Abu Muhammad al-Sufyani

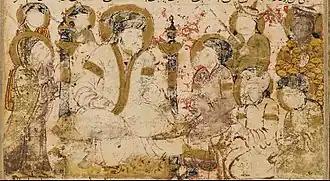

Despite an initial victory against the Abbasids led by Abd al-Samad ibn Ali at Qinnasrin, Abu Muhammad's forces were defeated near Homs. In the latter battle, Abu al-Ward and many of his kinsmen and Qaysi soldiers were killed, while Abu Muhammad fled to Palmyra. The Abbasid commander Bassam ibn Ibrahim attempted and failed to capture Palmyra, but Abu Muhammad fled again, this time heading for the Hejaz (western Arabia). There, he found a safe haven near Mount Uhud. Abu Muhammad and his family remained in Arabia until they were tracked down and killed during Caliph al-Mansur's reign. Abu Muhammad's revolt, though short-lived, was the most significant threat the Abbasids faced in the period immediately following their successful revolution against the Umayyads. The revolt motivated the Abbasids to track down and eliminate other remnants of the Umayyad dynasty.